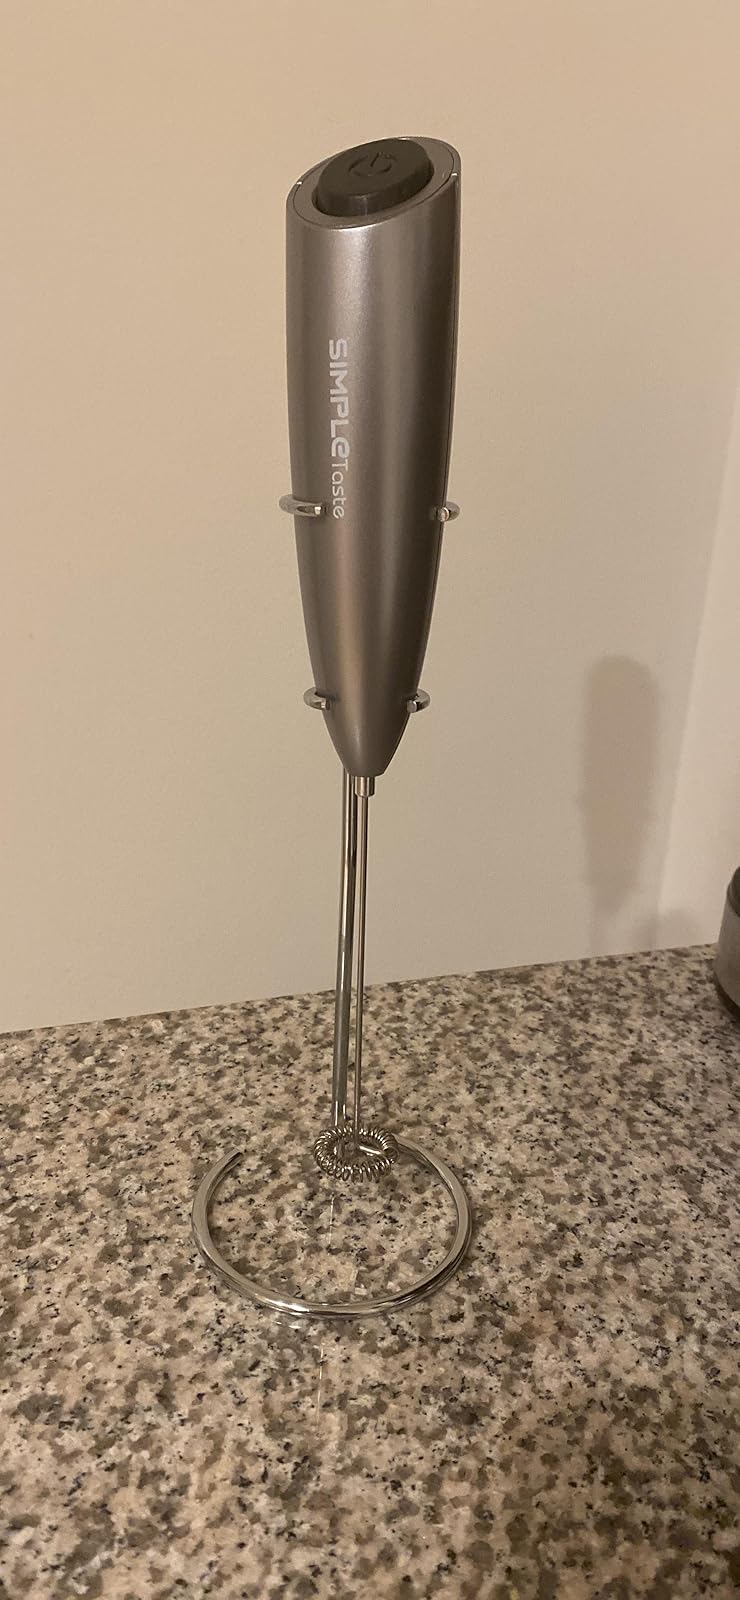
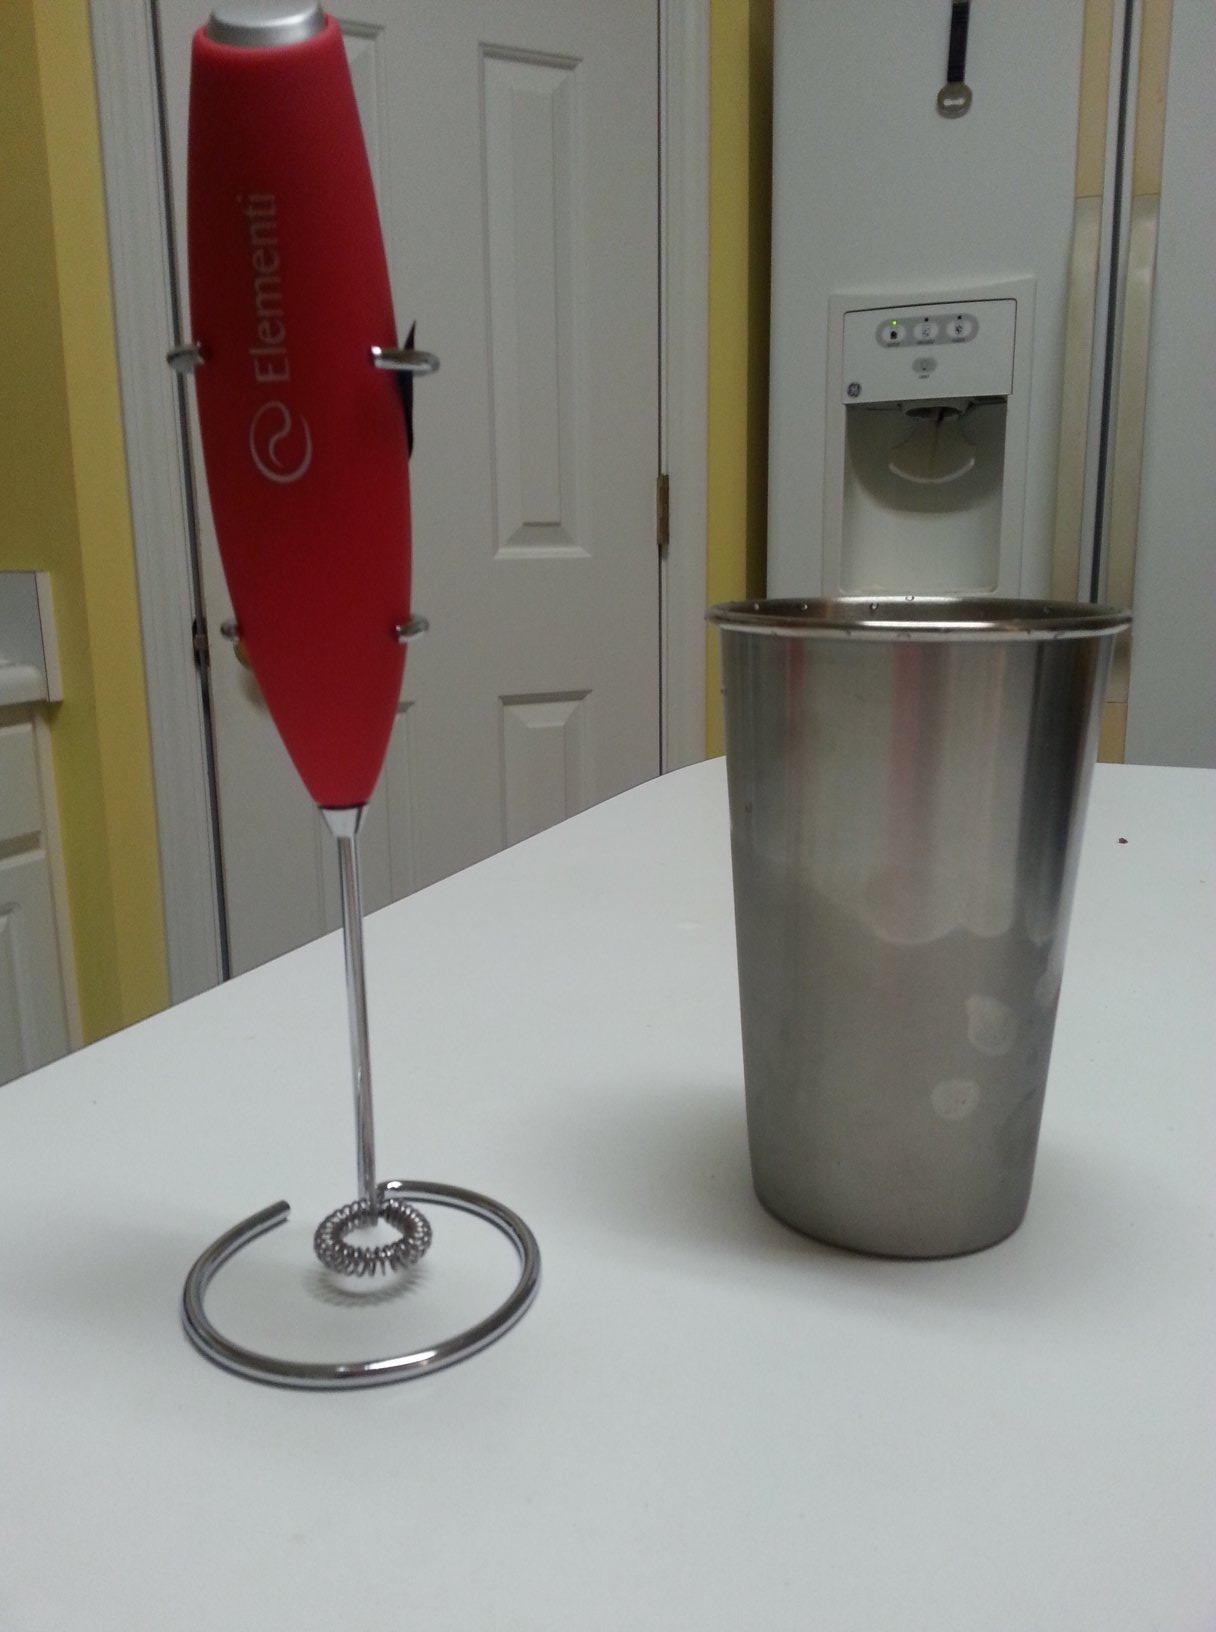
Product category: items_mixer
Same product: no